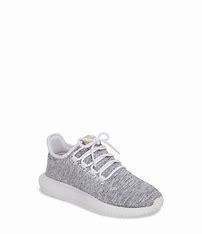
Brand: Adidas
Model: Tubular Shadow